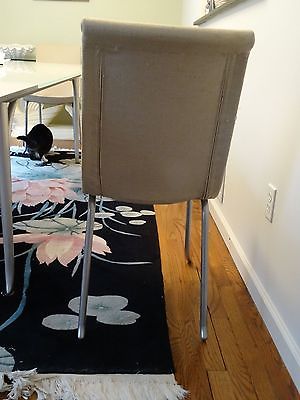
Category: table